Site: brandenburg
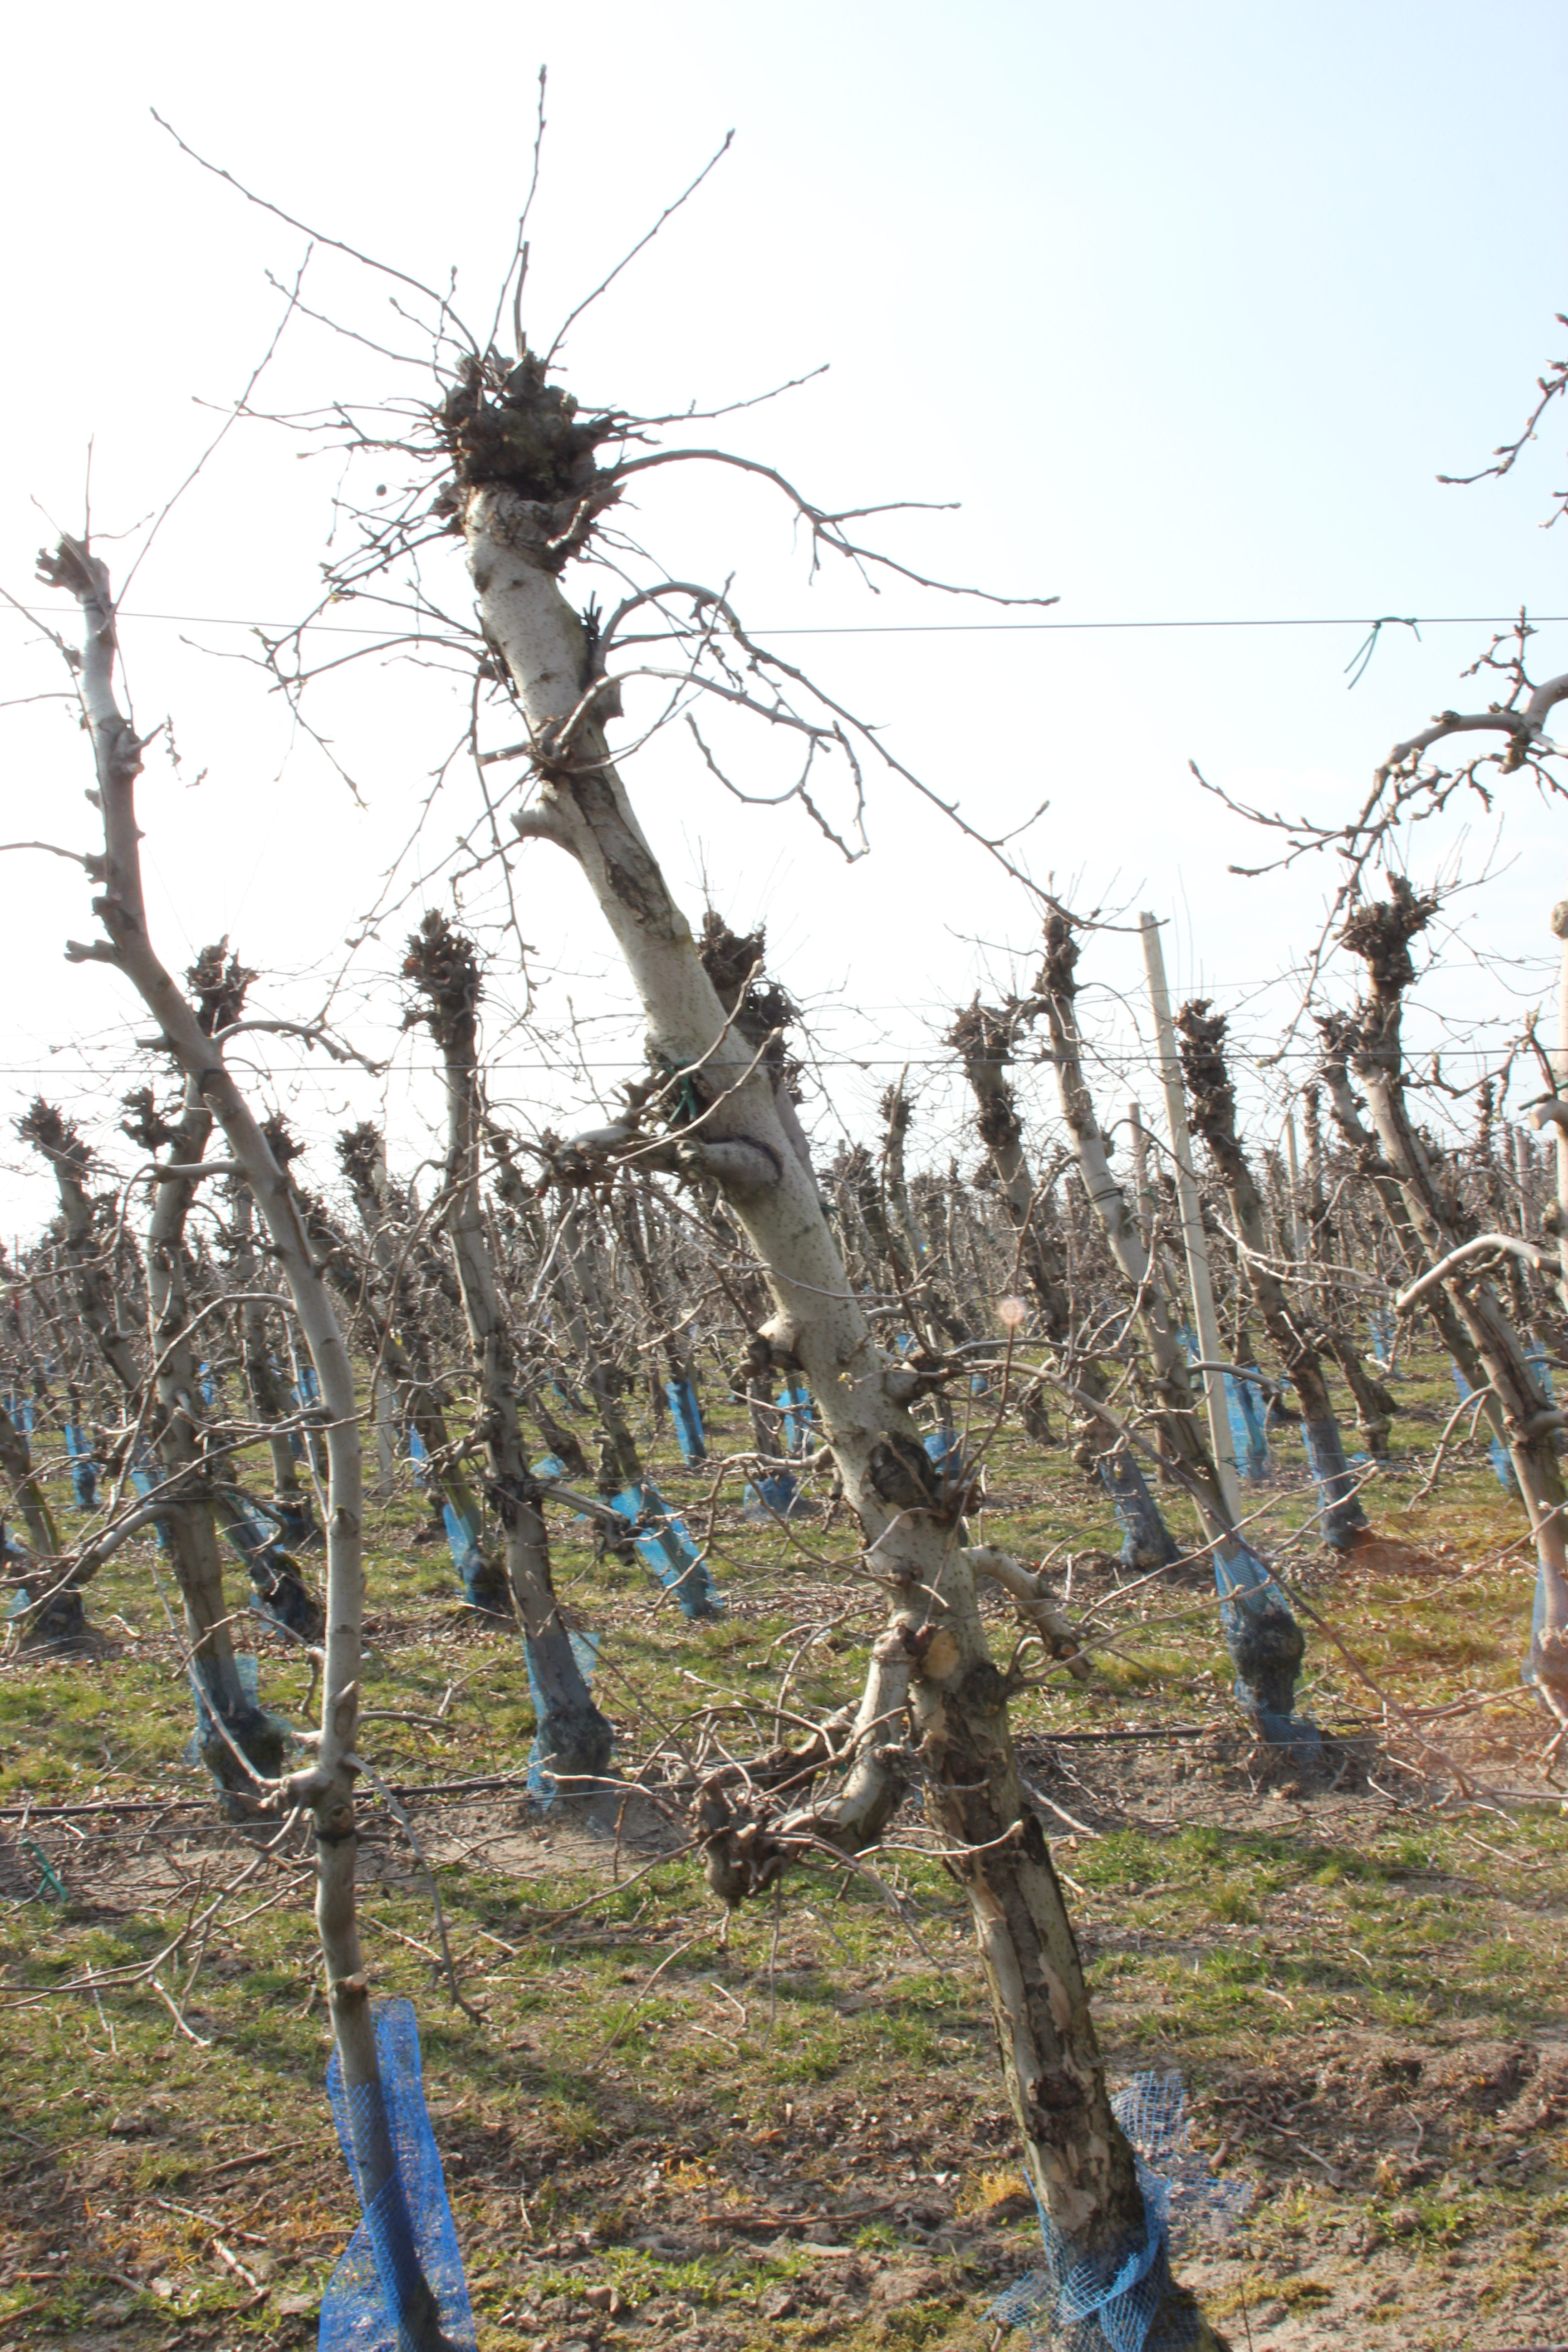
Growth stage (BBCH 03): Bud development